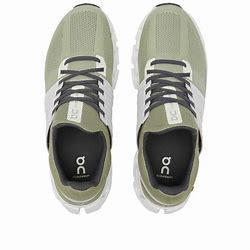
Brand: ON
Model: Cloudswift